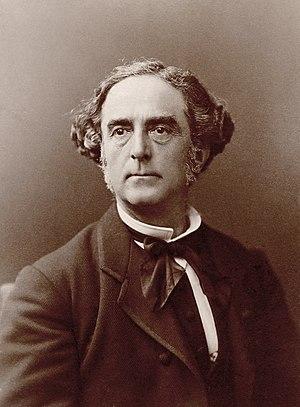
Félix du Temple (1823 - 1890), officier général, parlementaire et pionnier français de l'aéronautique
Jean-Marie Félix du Temple de la Croix, dit Félix du Temple est un officier de marine, général de brigade, et pionnier de l'aéronautique né le 18 juillet 1823 à Lorris et mort le 3 novembre 1890 à Paris.